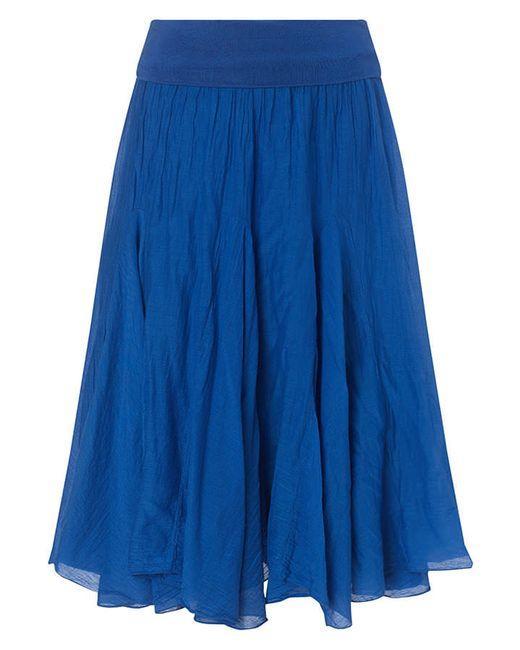
blauer, fließender Midi-Rock mit dickem Bund